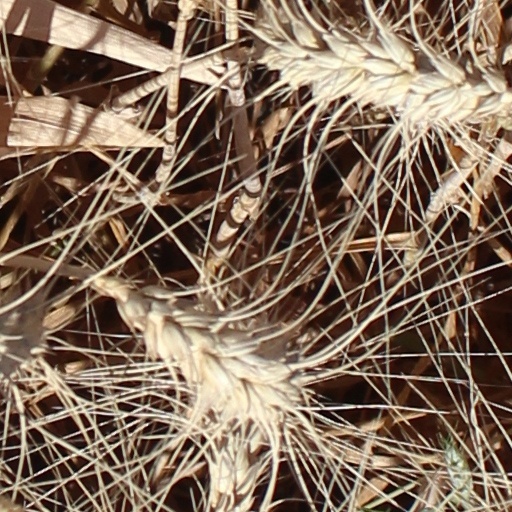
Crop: wheat